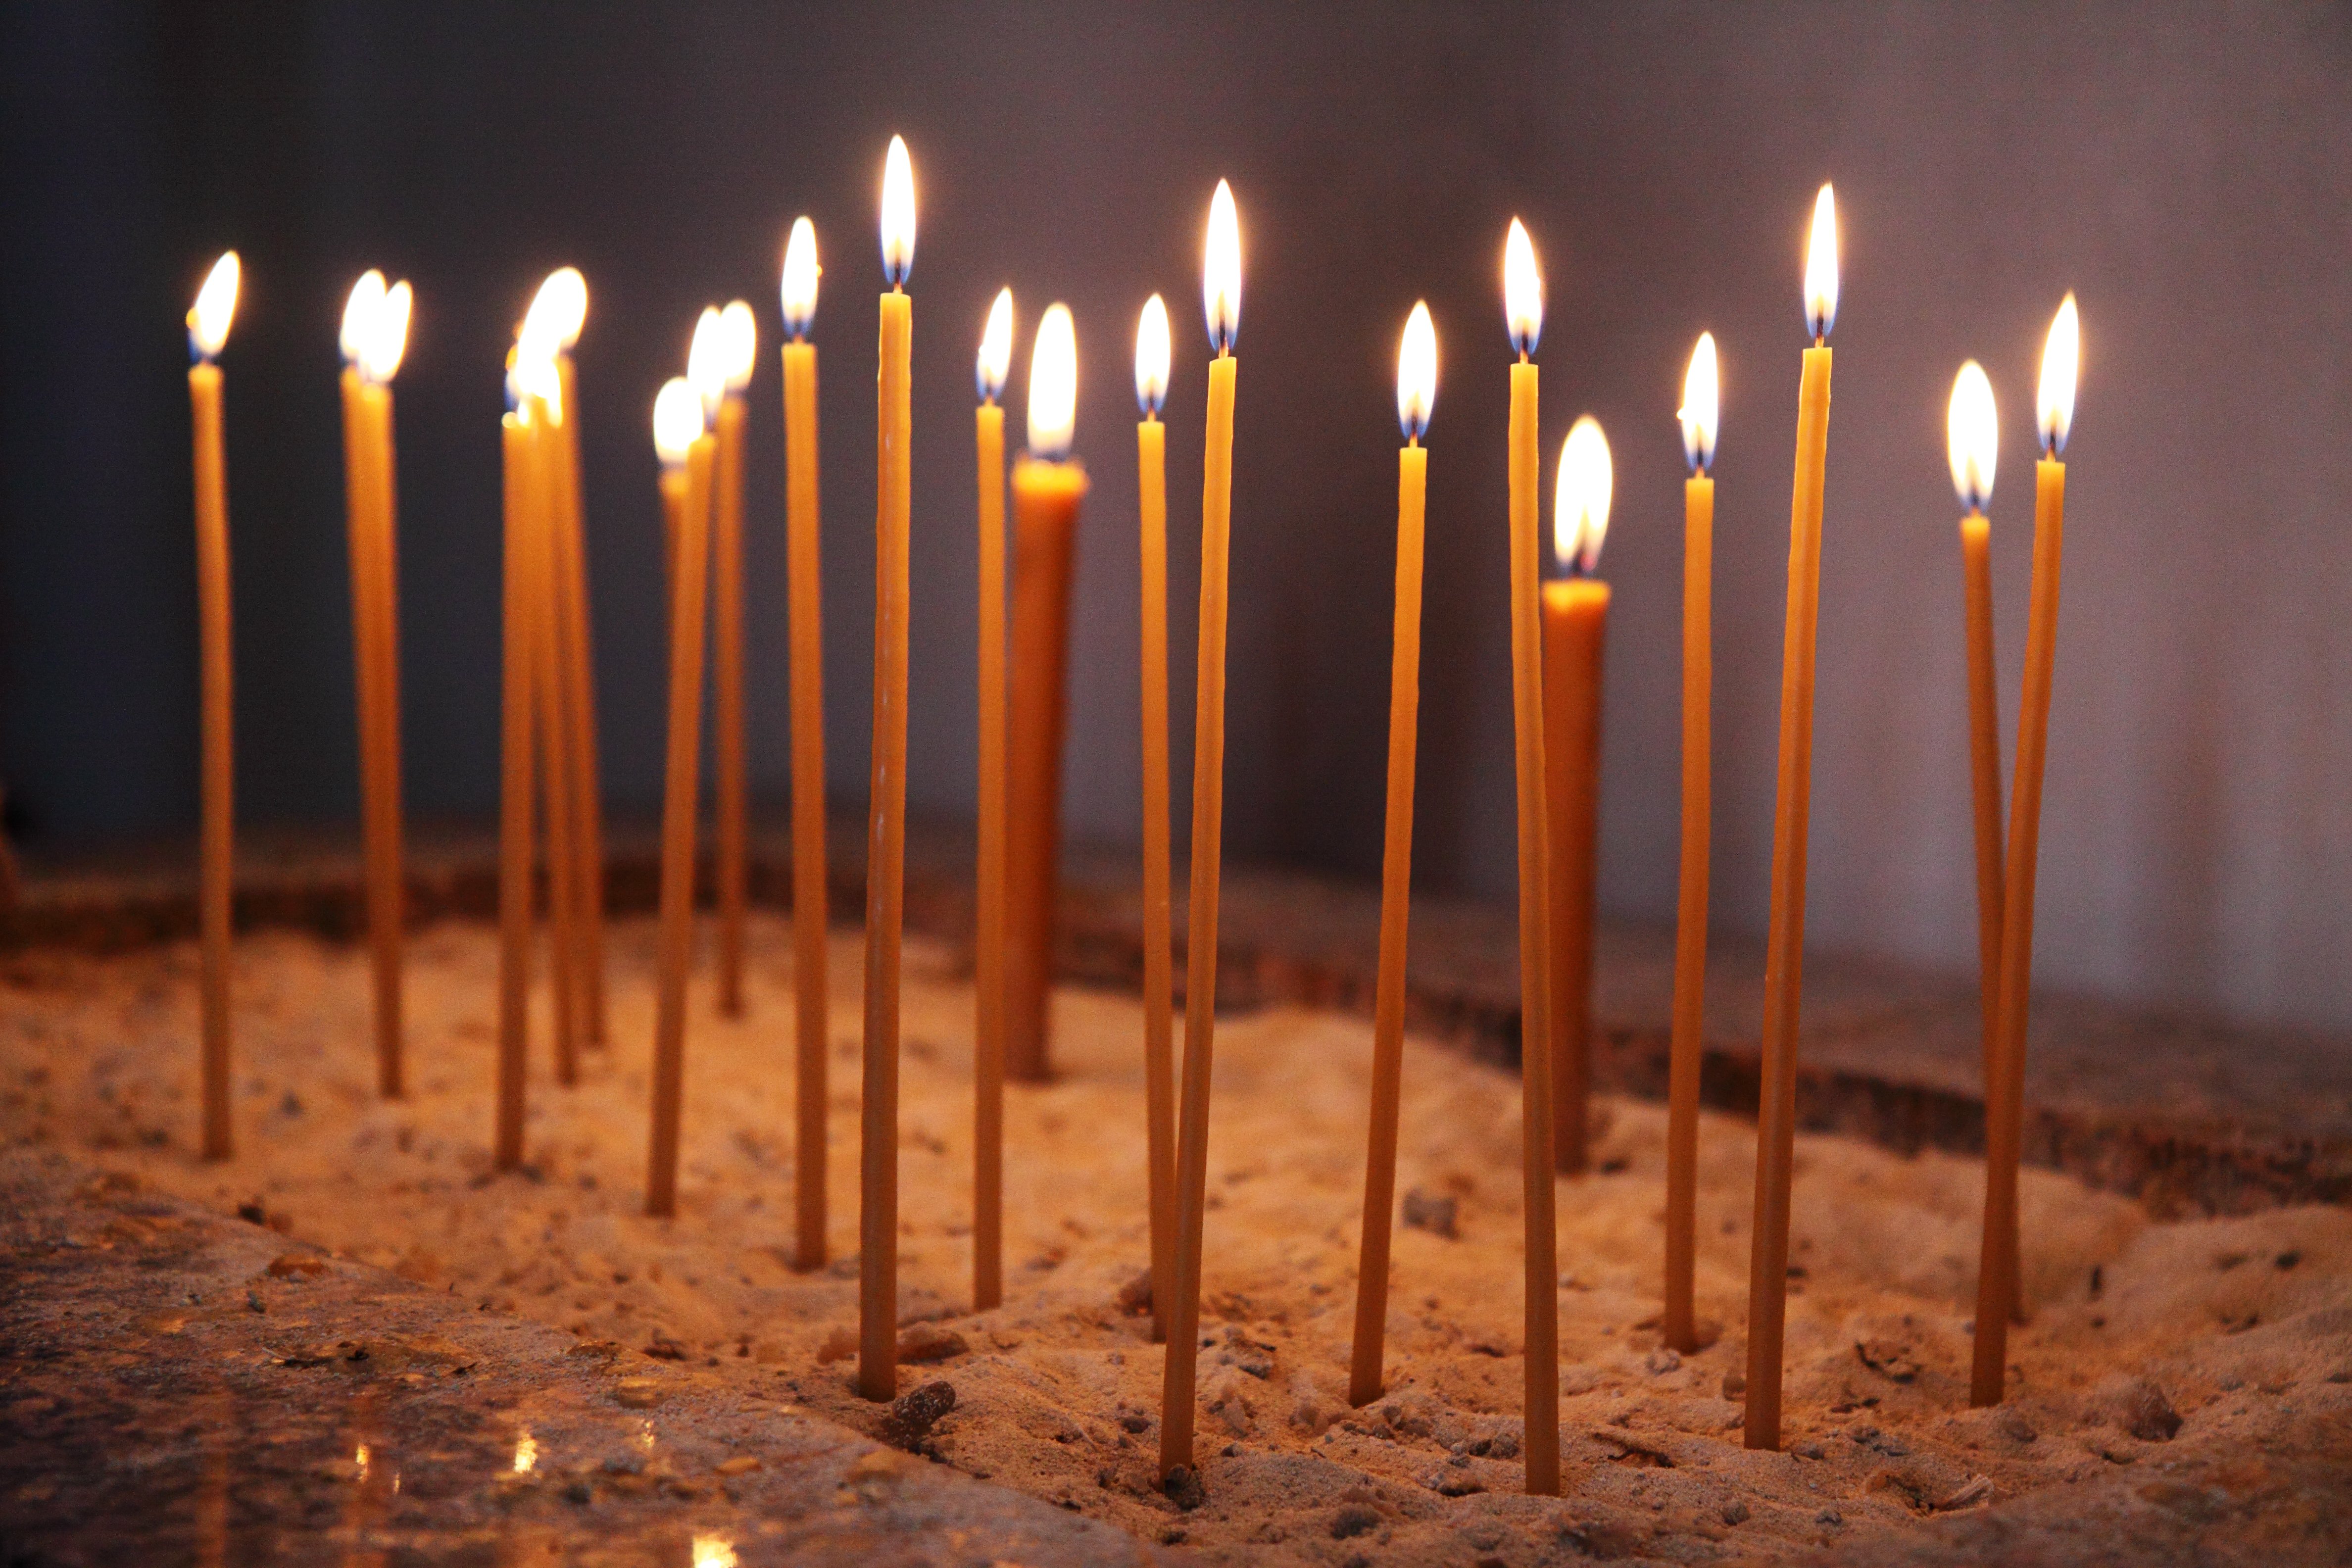
light, glowing, warm, dark, golden, flame, fire, glow, church, christian, candle, christmas, lighting, religious, lights, candles, bright, hot, sparkling, wax, hanukkah